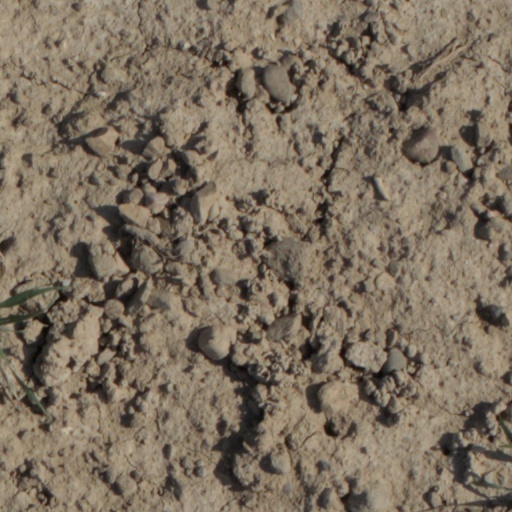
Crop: wheat